Reuben Burrow

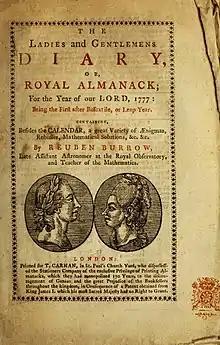
Cover of "Ladies and Gentlemens Diary"

In 1774, Burrow and William Menzies, a local land surveyor, aided Maskelyne in his observations in the Schiehallion experiment, to examine the deflection by gravity of the plumbline towards the mountain. He complained later that his services were insufficiently recognised. Burrow was liable to use words of abuse at anyone and he did not think Maskelyne deserved his position. Soon afterwards, however, he was appointed ‘mathematical teacher in the drawing-room at the Tower,’ where there was then a training school for artillery officers, afterwards merged into the Royal Military Academy, Woolwich. His salary was £100 a year. Here he became editor of the "Ladies and Gentlemen's Diary, or Royal Almanack." It was started by Thomas Carnan, in opposition to the "Ladies' Diary," published by the Stationers' Company and edited by Charles Hutton and like it included mathematical puzzles. The company claimed a monopoly of almanacs, but their claim was disallowed by the court of common pleas, on their bringing an action against Carnan, who published the first number of his diary in December 1775. It continued till 1786, the word 'Gentlemen' being dropped after 1780. Part of it was devoted to mathematical problems by Burrow and various contributors. Burrow quarrelled with his rival, Charles Hutton. Falling out with Maskelyne and others, he eked out his living by taking private pupils, and did a little work for publishers; a bit of work at London brought him in contact with Colonel Henry Watson, for many years chief engineer in Bengal under Lord Clive. Watson recommended him to Lord Townsend as a good candidate "to teach mathematics